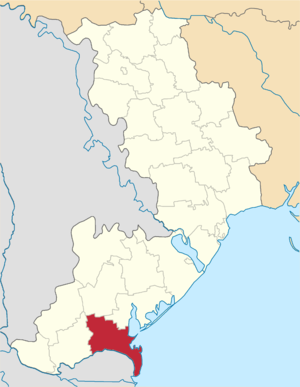
Le raïon de Kilia est une subdivision administrative de l'Ukraine, située dans l'oblast d'Odessa et dans la région historique du Boudjak. Le centre administratif est situé à Kilia.